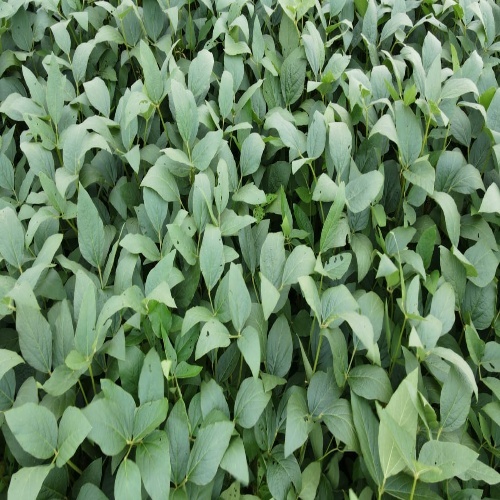
Label: Diabrotica_speciosa